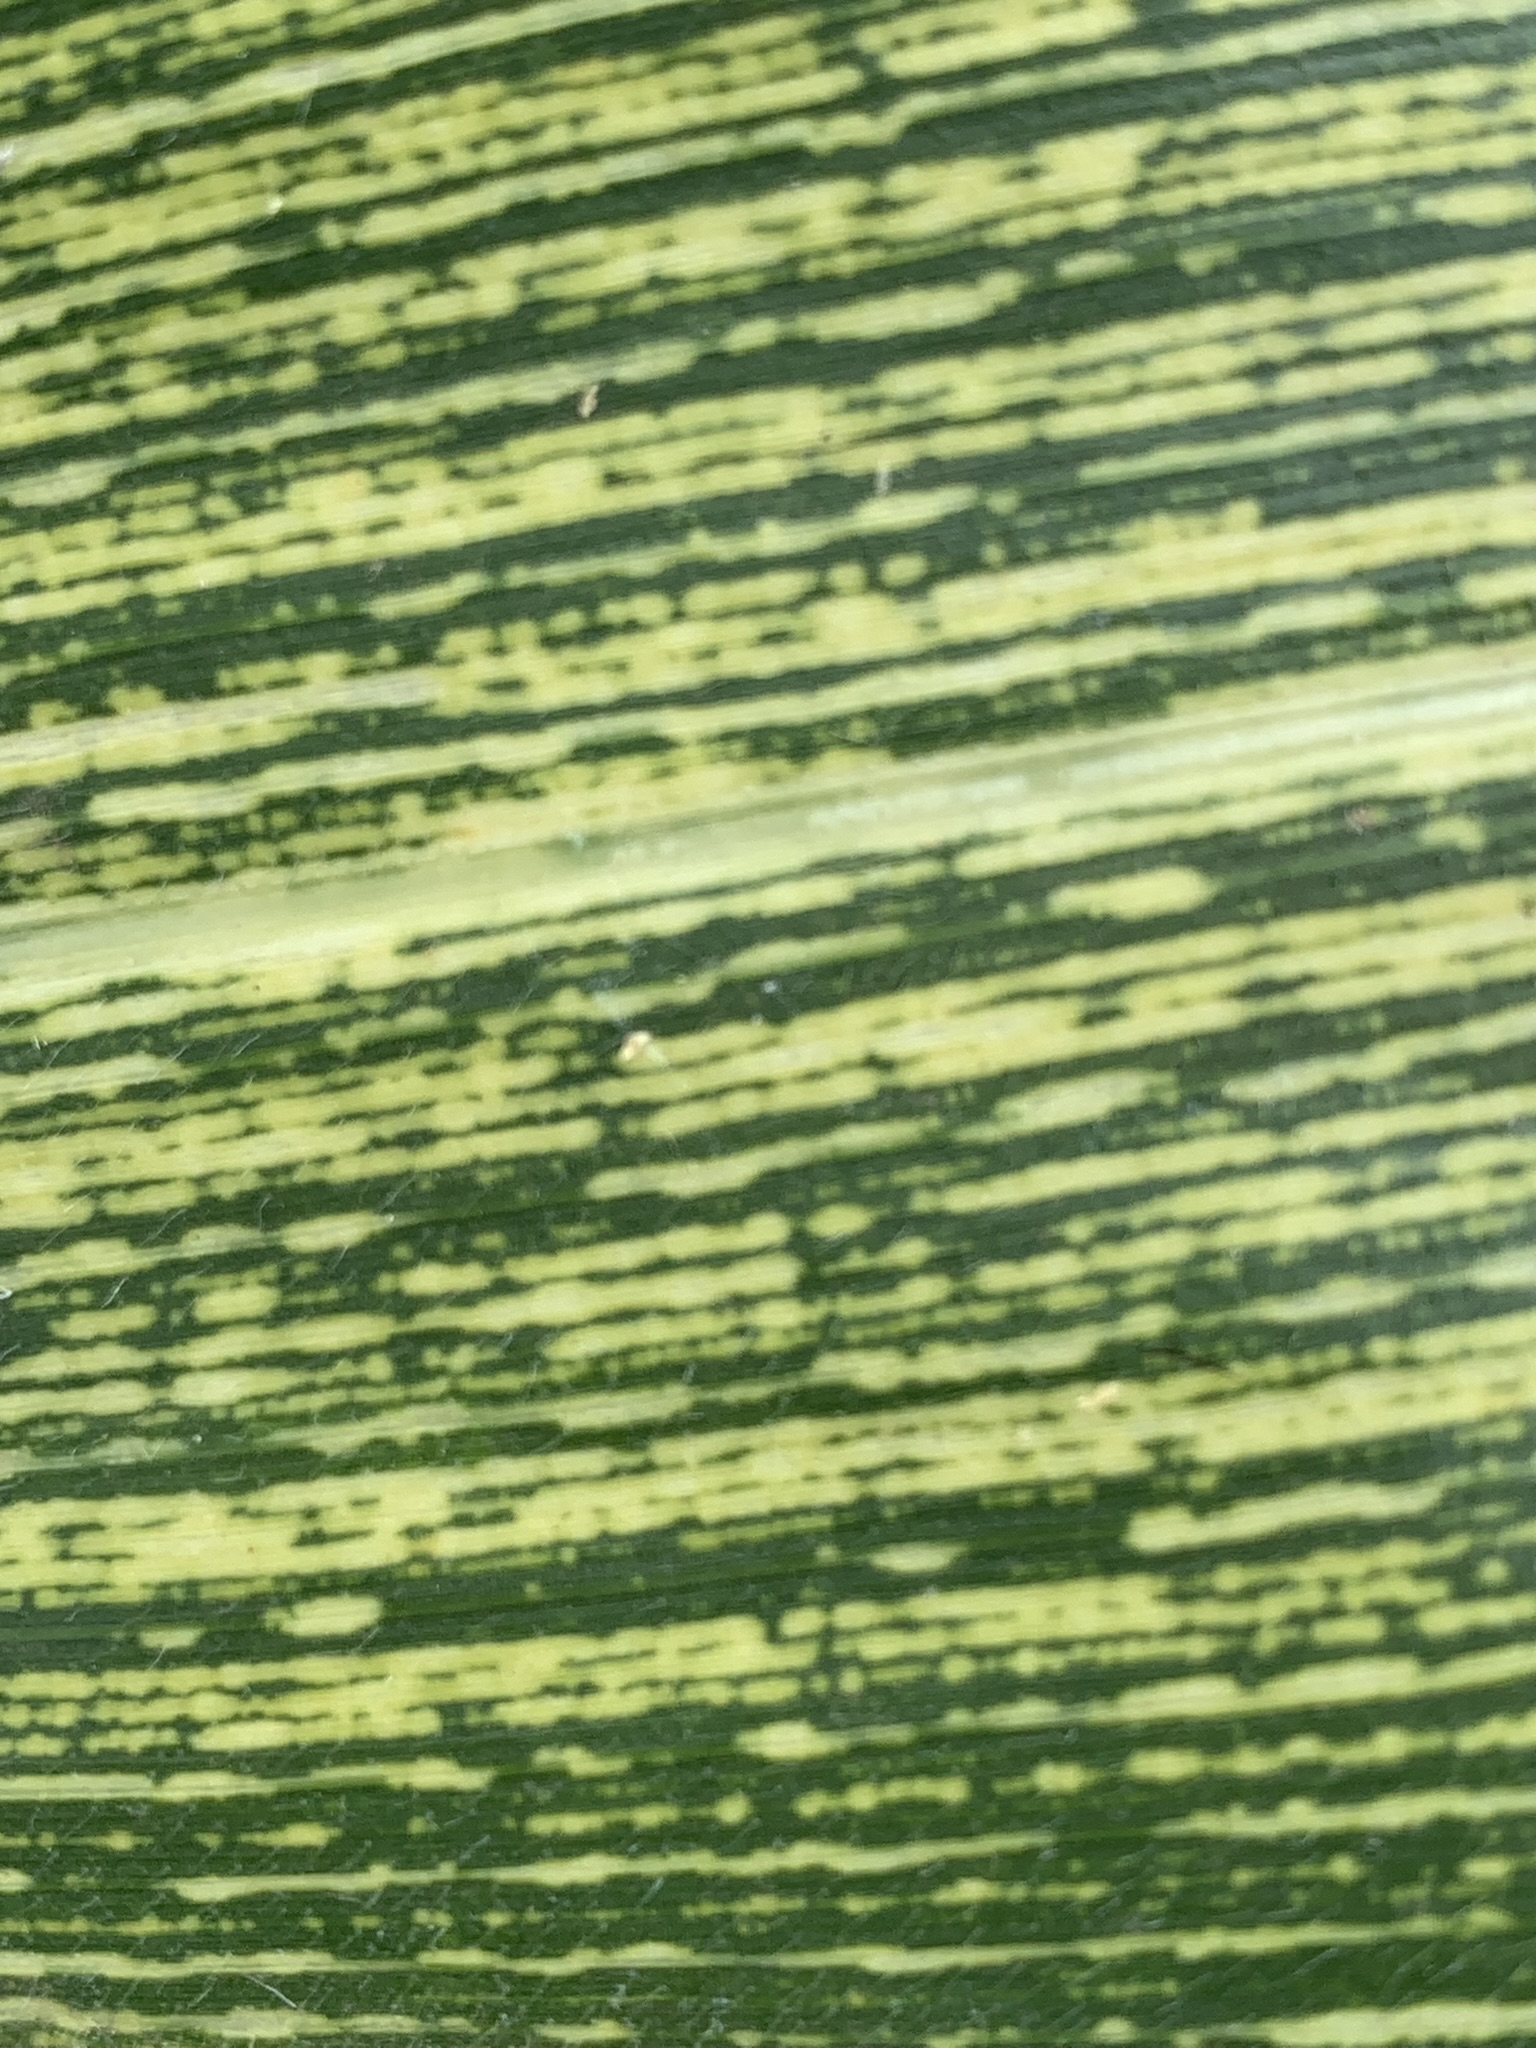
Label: MSV